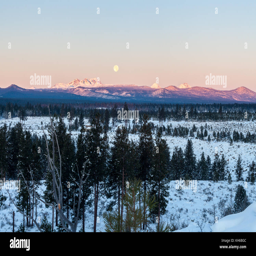
a full moon sets behind the snowy mountains of national park during a sunrise